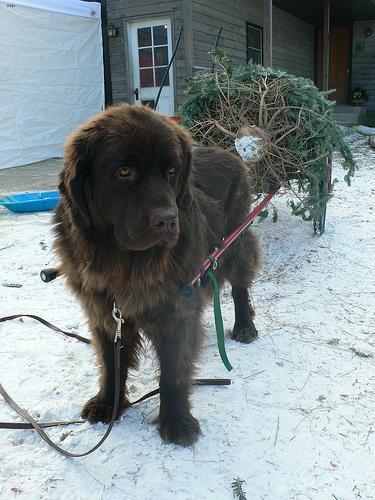
newfoundland